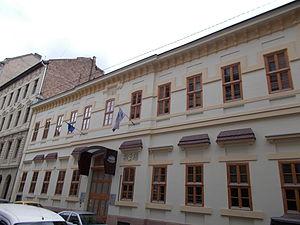
Le Collège européen de police, ou CEPOL, est, depuis 2005, une agence de l'Union européenne dont le secrétariat était situé à Bramshill au Royaume-Uni et qui rassemble des hauts fonctionnaires de police issus des États membres afin d'encourager la coopération policière transfrontalière. Depuis l'année 2014, l'agence est installée à Budapest en Hongrie.